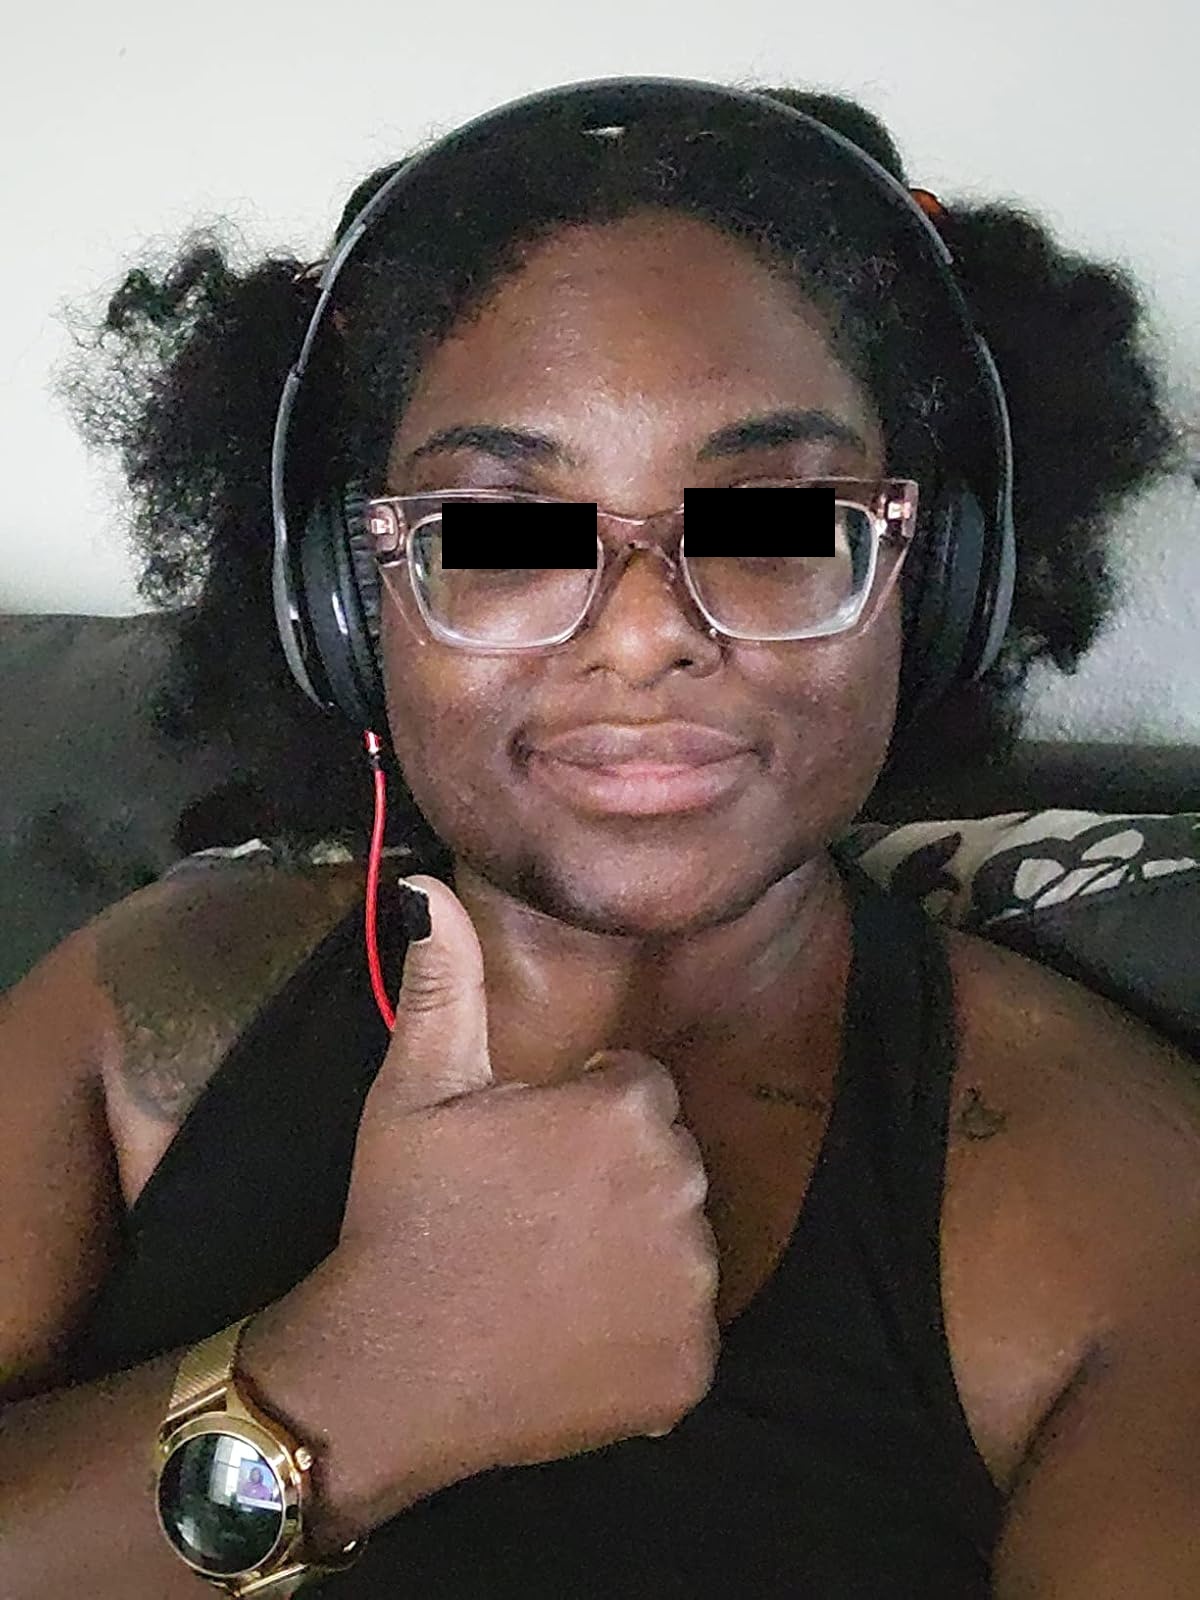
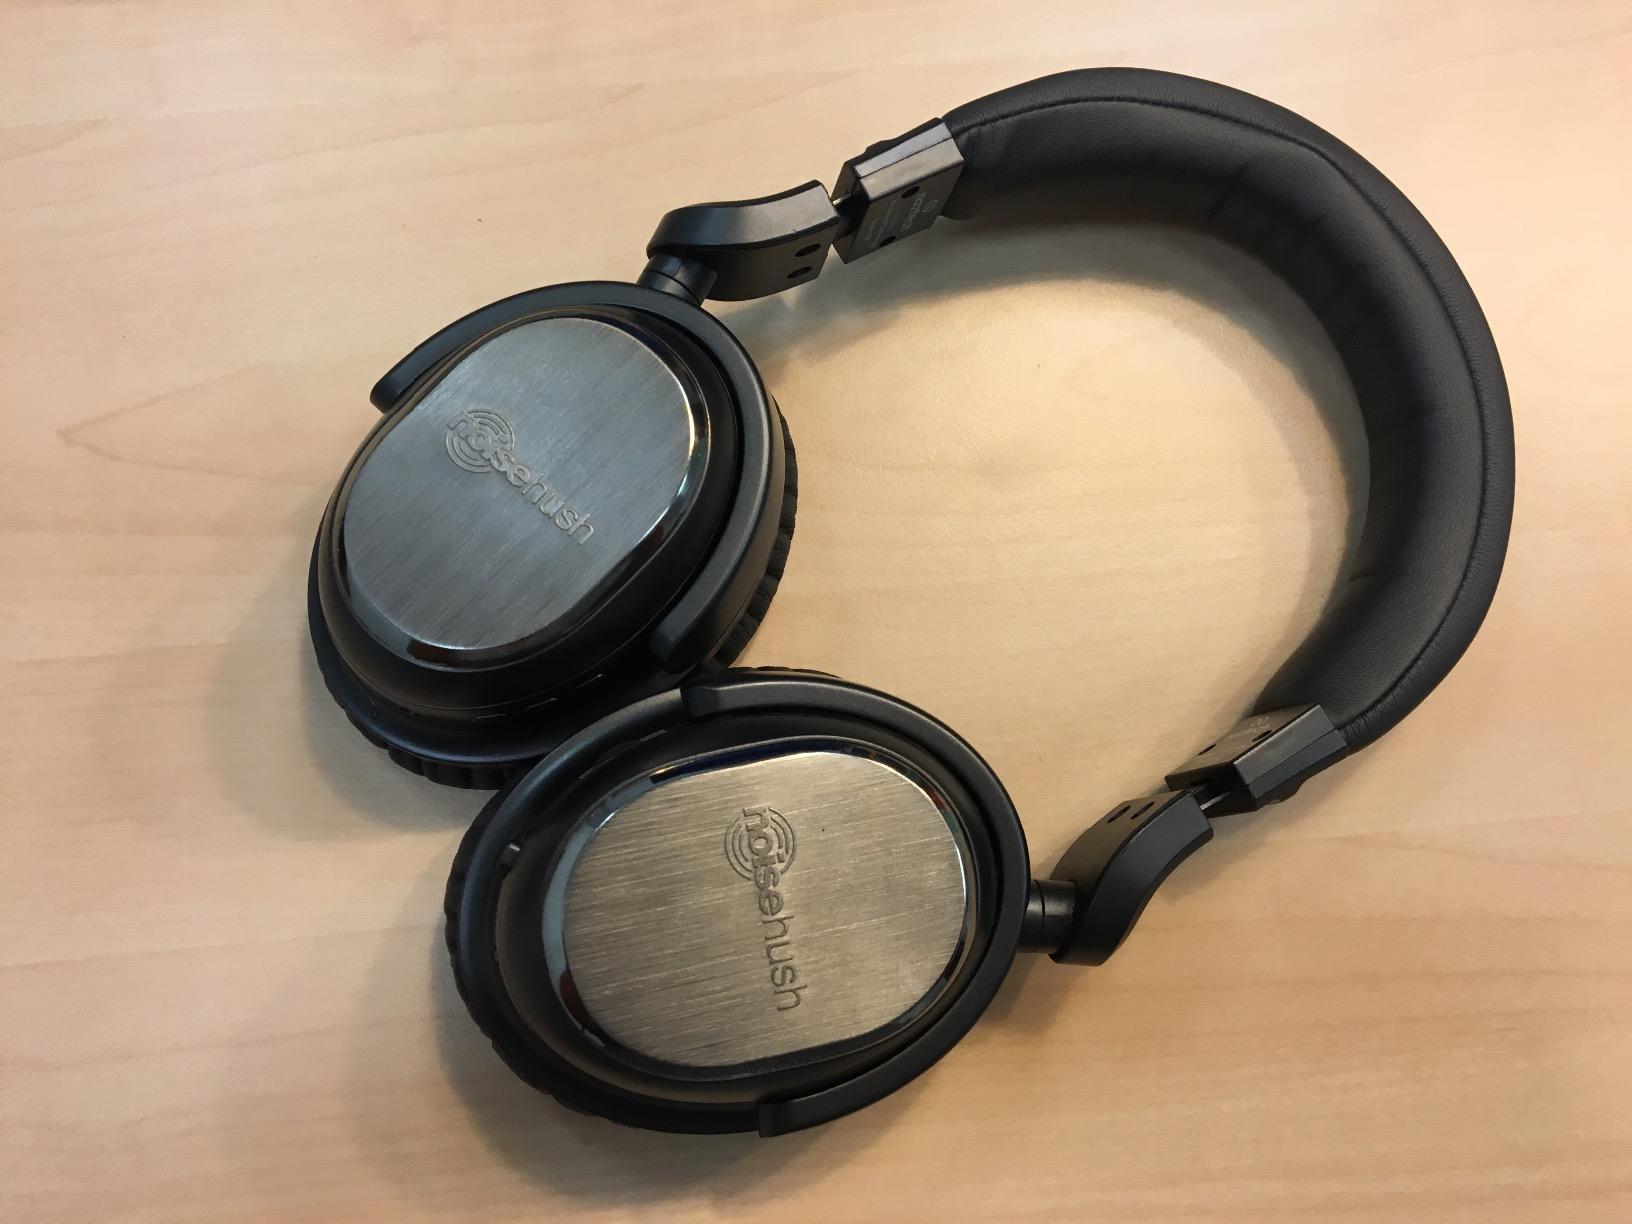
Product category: headphones
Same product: no